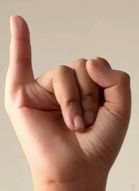
ASL sign: I